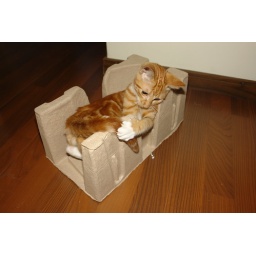
small cat in fitting box